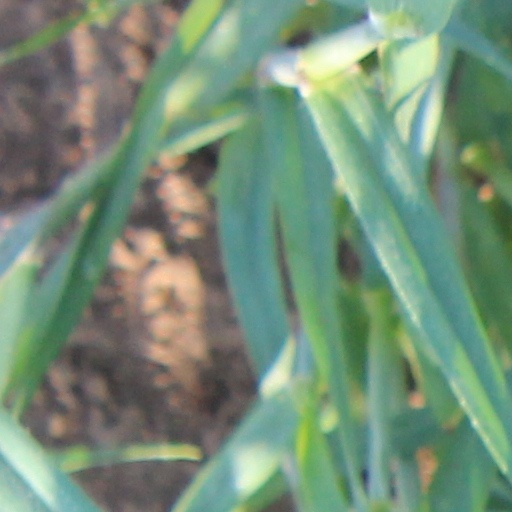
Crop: wheat